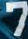
Number: 7